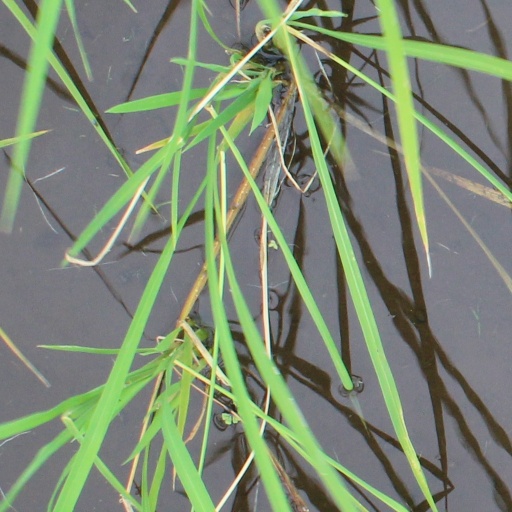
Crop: rice